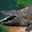
Label: crocodile